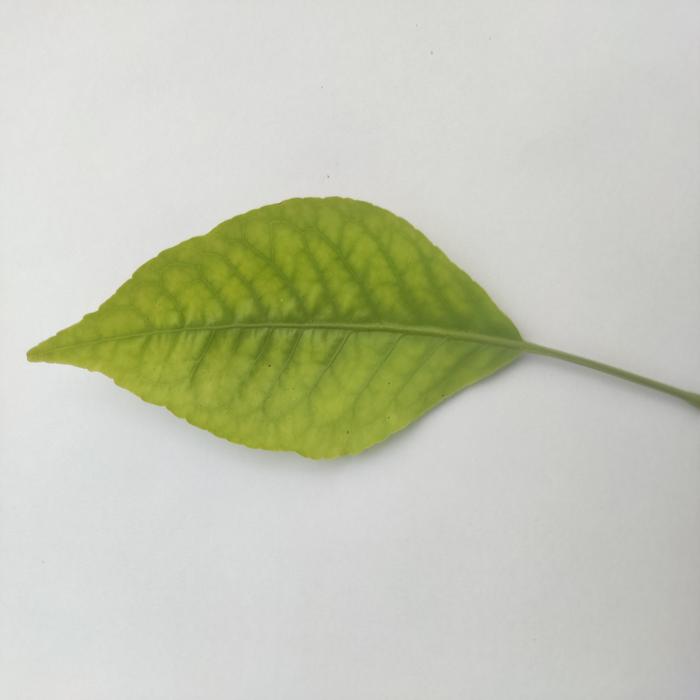
Crop: Aegle Marmelos
Leaf condition: Cercospora_Leaf